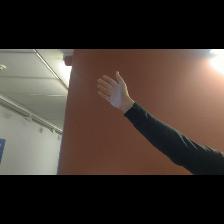
Label: Human